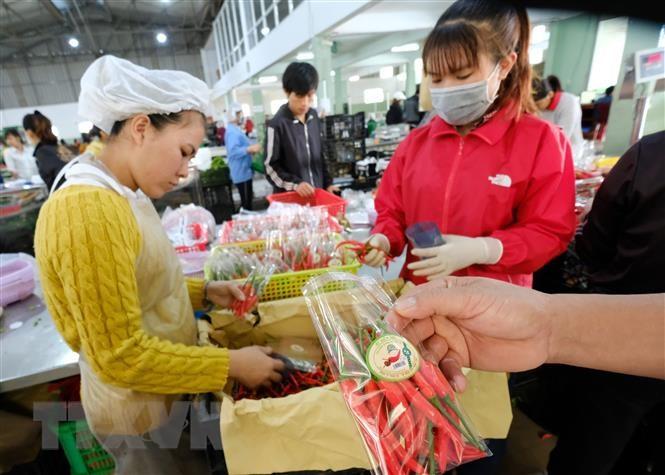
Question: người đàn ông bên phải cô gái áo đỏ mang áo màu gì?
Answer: người đàn ông mang áo màu đen